Gregory Alchevsky

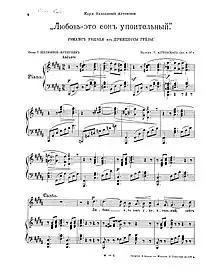
The first page of Alchensky's Romance Ор. 3 No. 1 (1905)

Alchevsky's methodological teaching aids "Vocal Technique in Daily Exercises" (1907, Moscow) and "Breathing Tables for Singers and their Application to the Development of the Basic Qualities of the Voice" (1908, 1928, 1930, Moscow) have been used by musicians for over a hundred years.